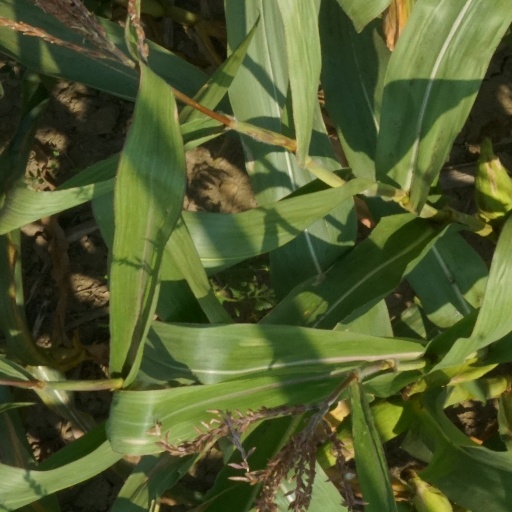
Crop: maize; corn